Bilge Qaghan

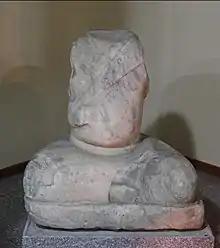
Marble Statue of Bilge Khan

Bilge Qaghan (683 – 25 November 734) was the fourth Qaghan of the Second Turkic Khaganate. His accomplishments were described in the Orkhon inscriptions.